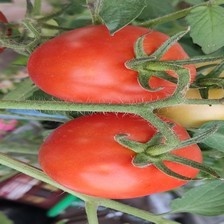
Label: tomato